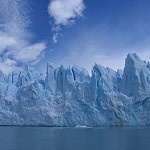
Scene: Outdoor